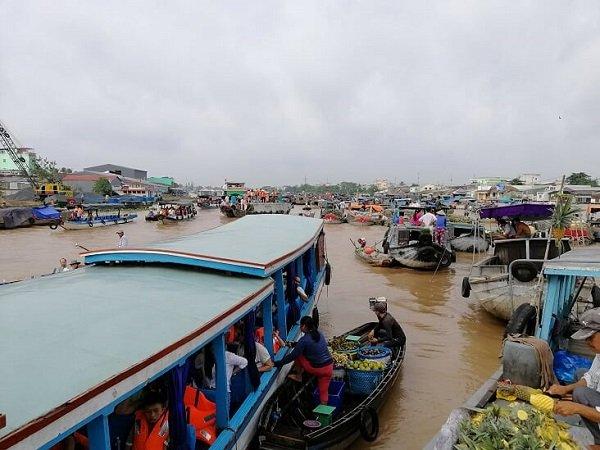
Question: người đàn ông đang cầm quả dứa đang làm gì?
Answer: người đàn ông đang cầm quả dứa đang gọt dứa